Sky position (RA, Dec in degrees): 145.782, 8.313
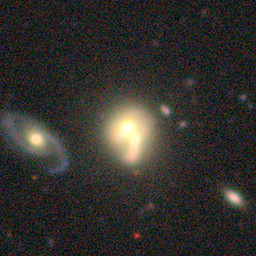
Galaxy morphology: Merging Galaxies